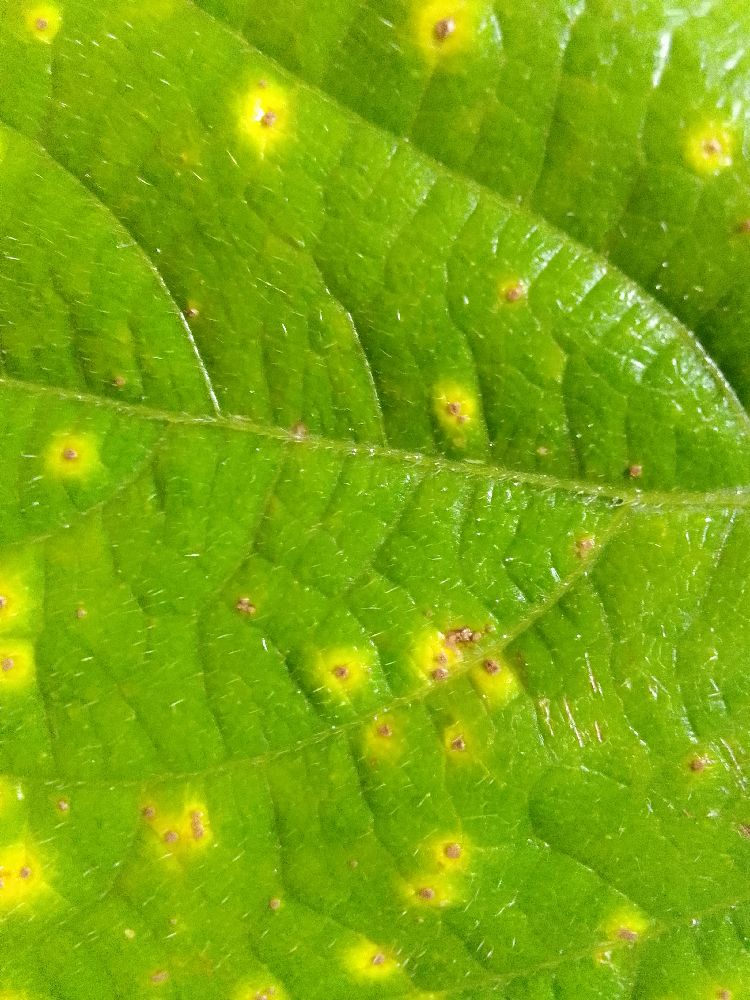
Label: rust